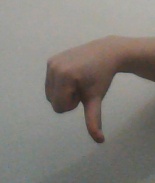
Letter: waw